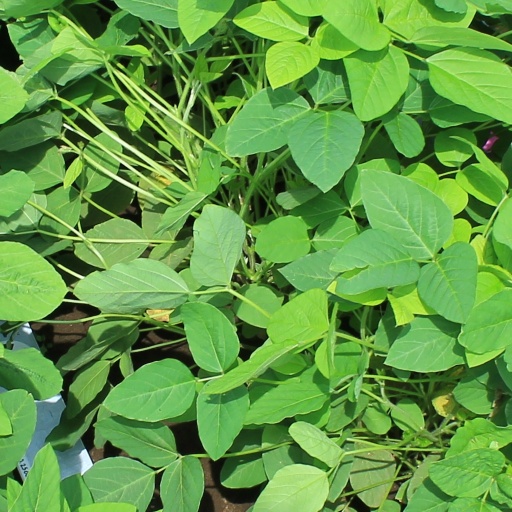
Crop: soybean